The Push Man and Other Stories

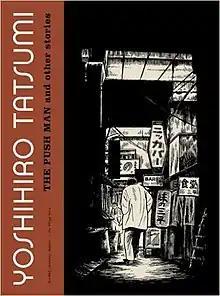
The cover of the paperback edition of "The Push Man and Other Stories"

The Push Man and Other Stories is a collection of short stories by manga artist Yoshihiro Tatsumi. It collects sixteen stories by Tatsumi which were serialized in the manga magazine "Gekiga Young" as well as in self-published magazines in 1969. Drawn & Quarterly collected the stories and published them on September 1, 2005. In 2006, the manga was nominated for the Ignatz Award for Outstanding Anthology or Collection and the Harvey Award for Best American Edition of Foreign Material.